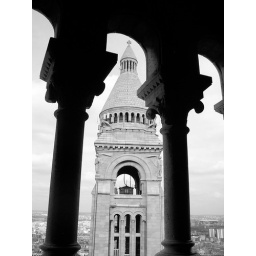
Bell Tower of Scare Coure in black and white